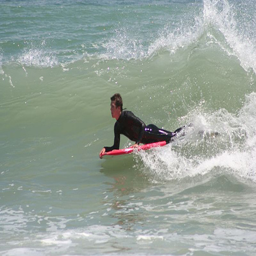
A man in a black wetsuit on a red surfboard.
A surfer lies down on his surfboard to coast back to shore.
A surfer lies prone on his board in a wave
A man riding a red surfboard on top of a wave.
A young male surfer laying on his board as he rides a nice wave.